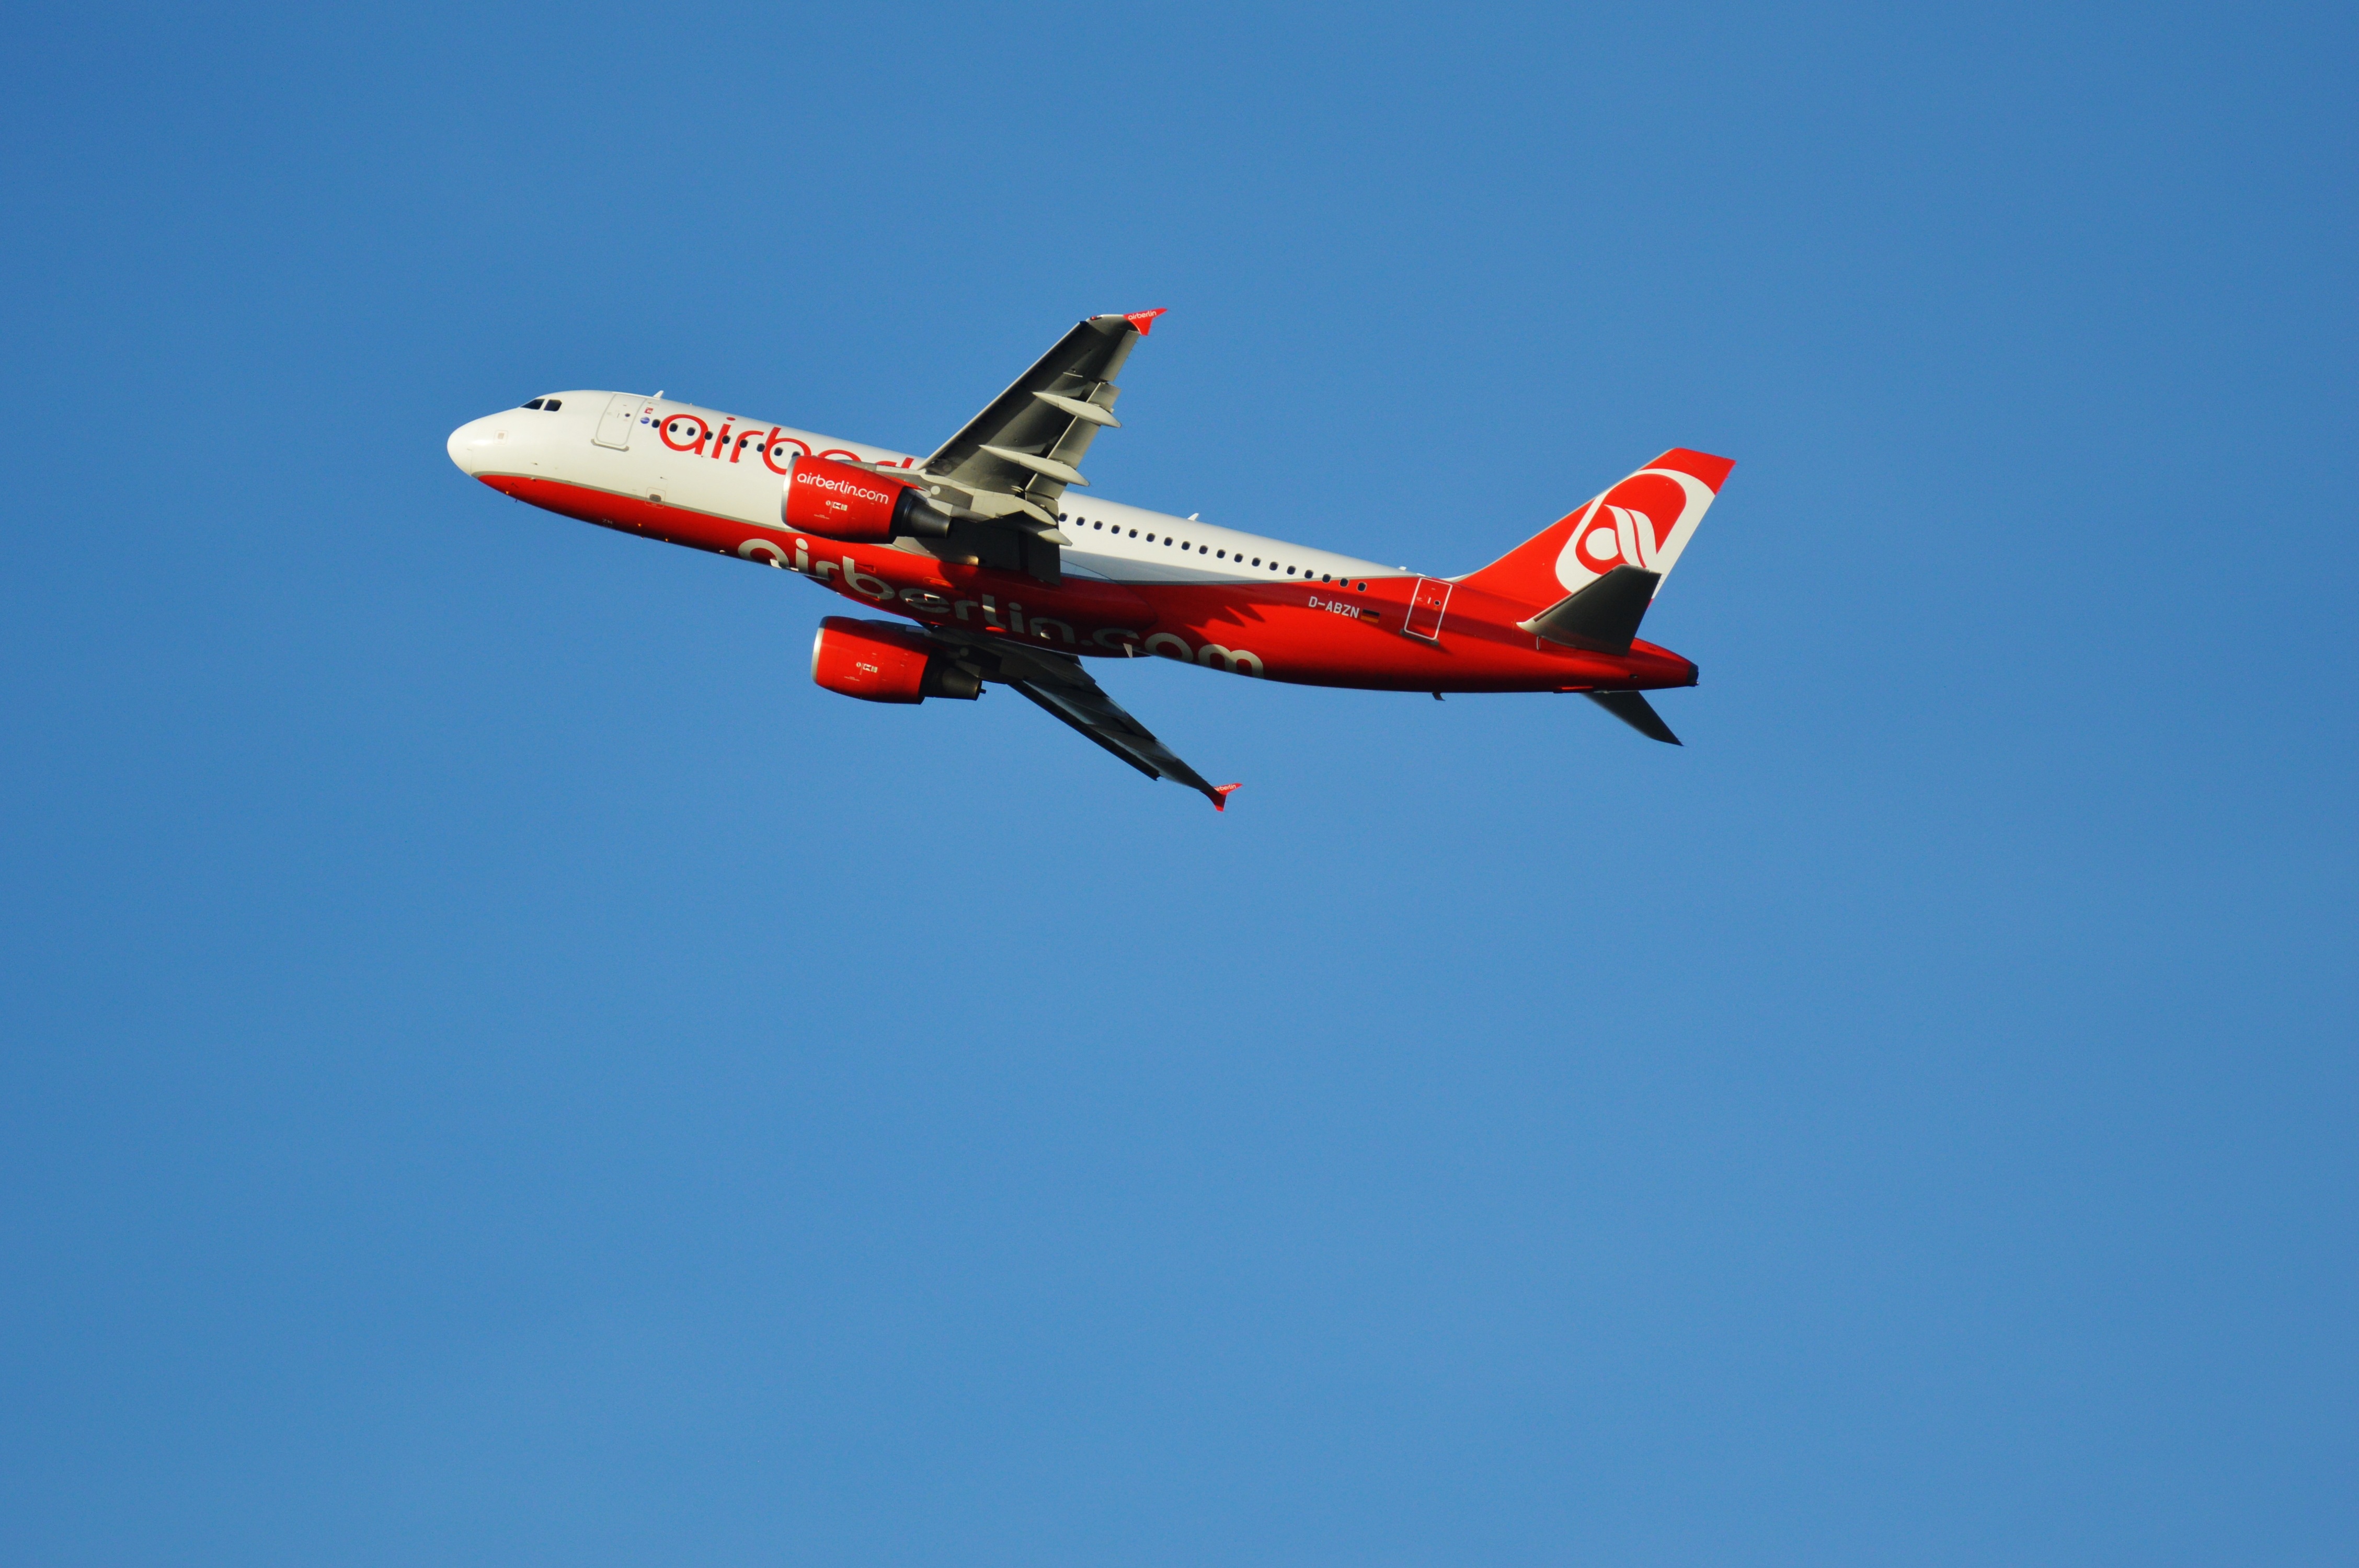
fly, airport, travel, airplane, aircraft, vehicle, airline, aviation, departure, airliner, airbus, munich, air traffic, passenger aircraft, jet aircraft, airbus a330, monoplane, air travel, atmosphere of earth, wide body aircraft, narrow body aircraft